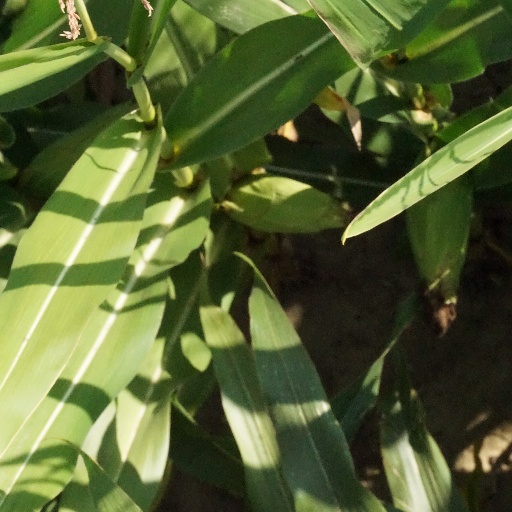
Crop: maize; corn